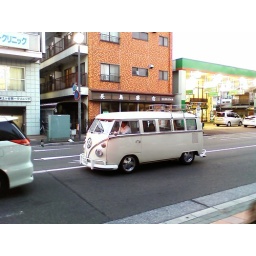
Caught this with my phone near my train station. These buses are pretty rare around here.